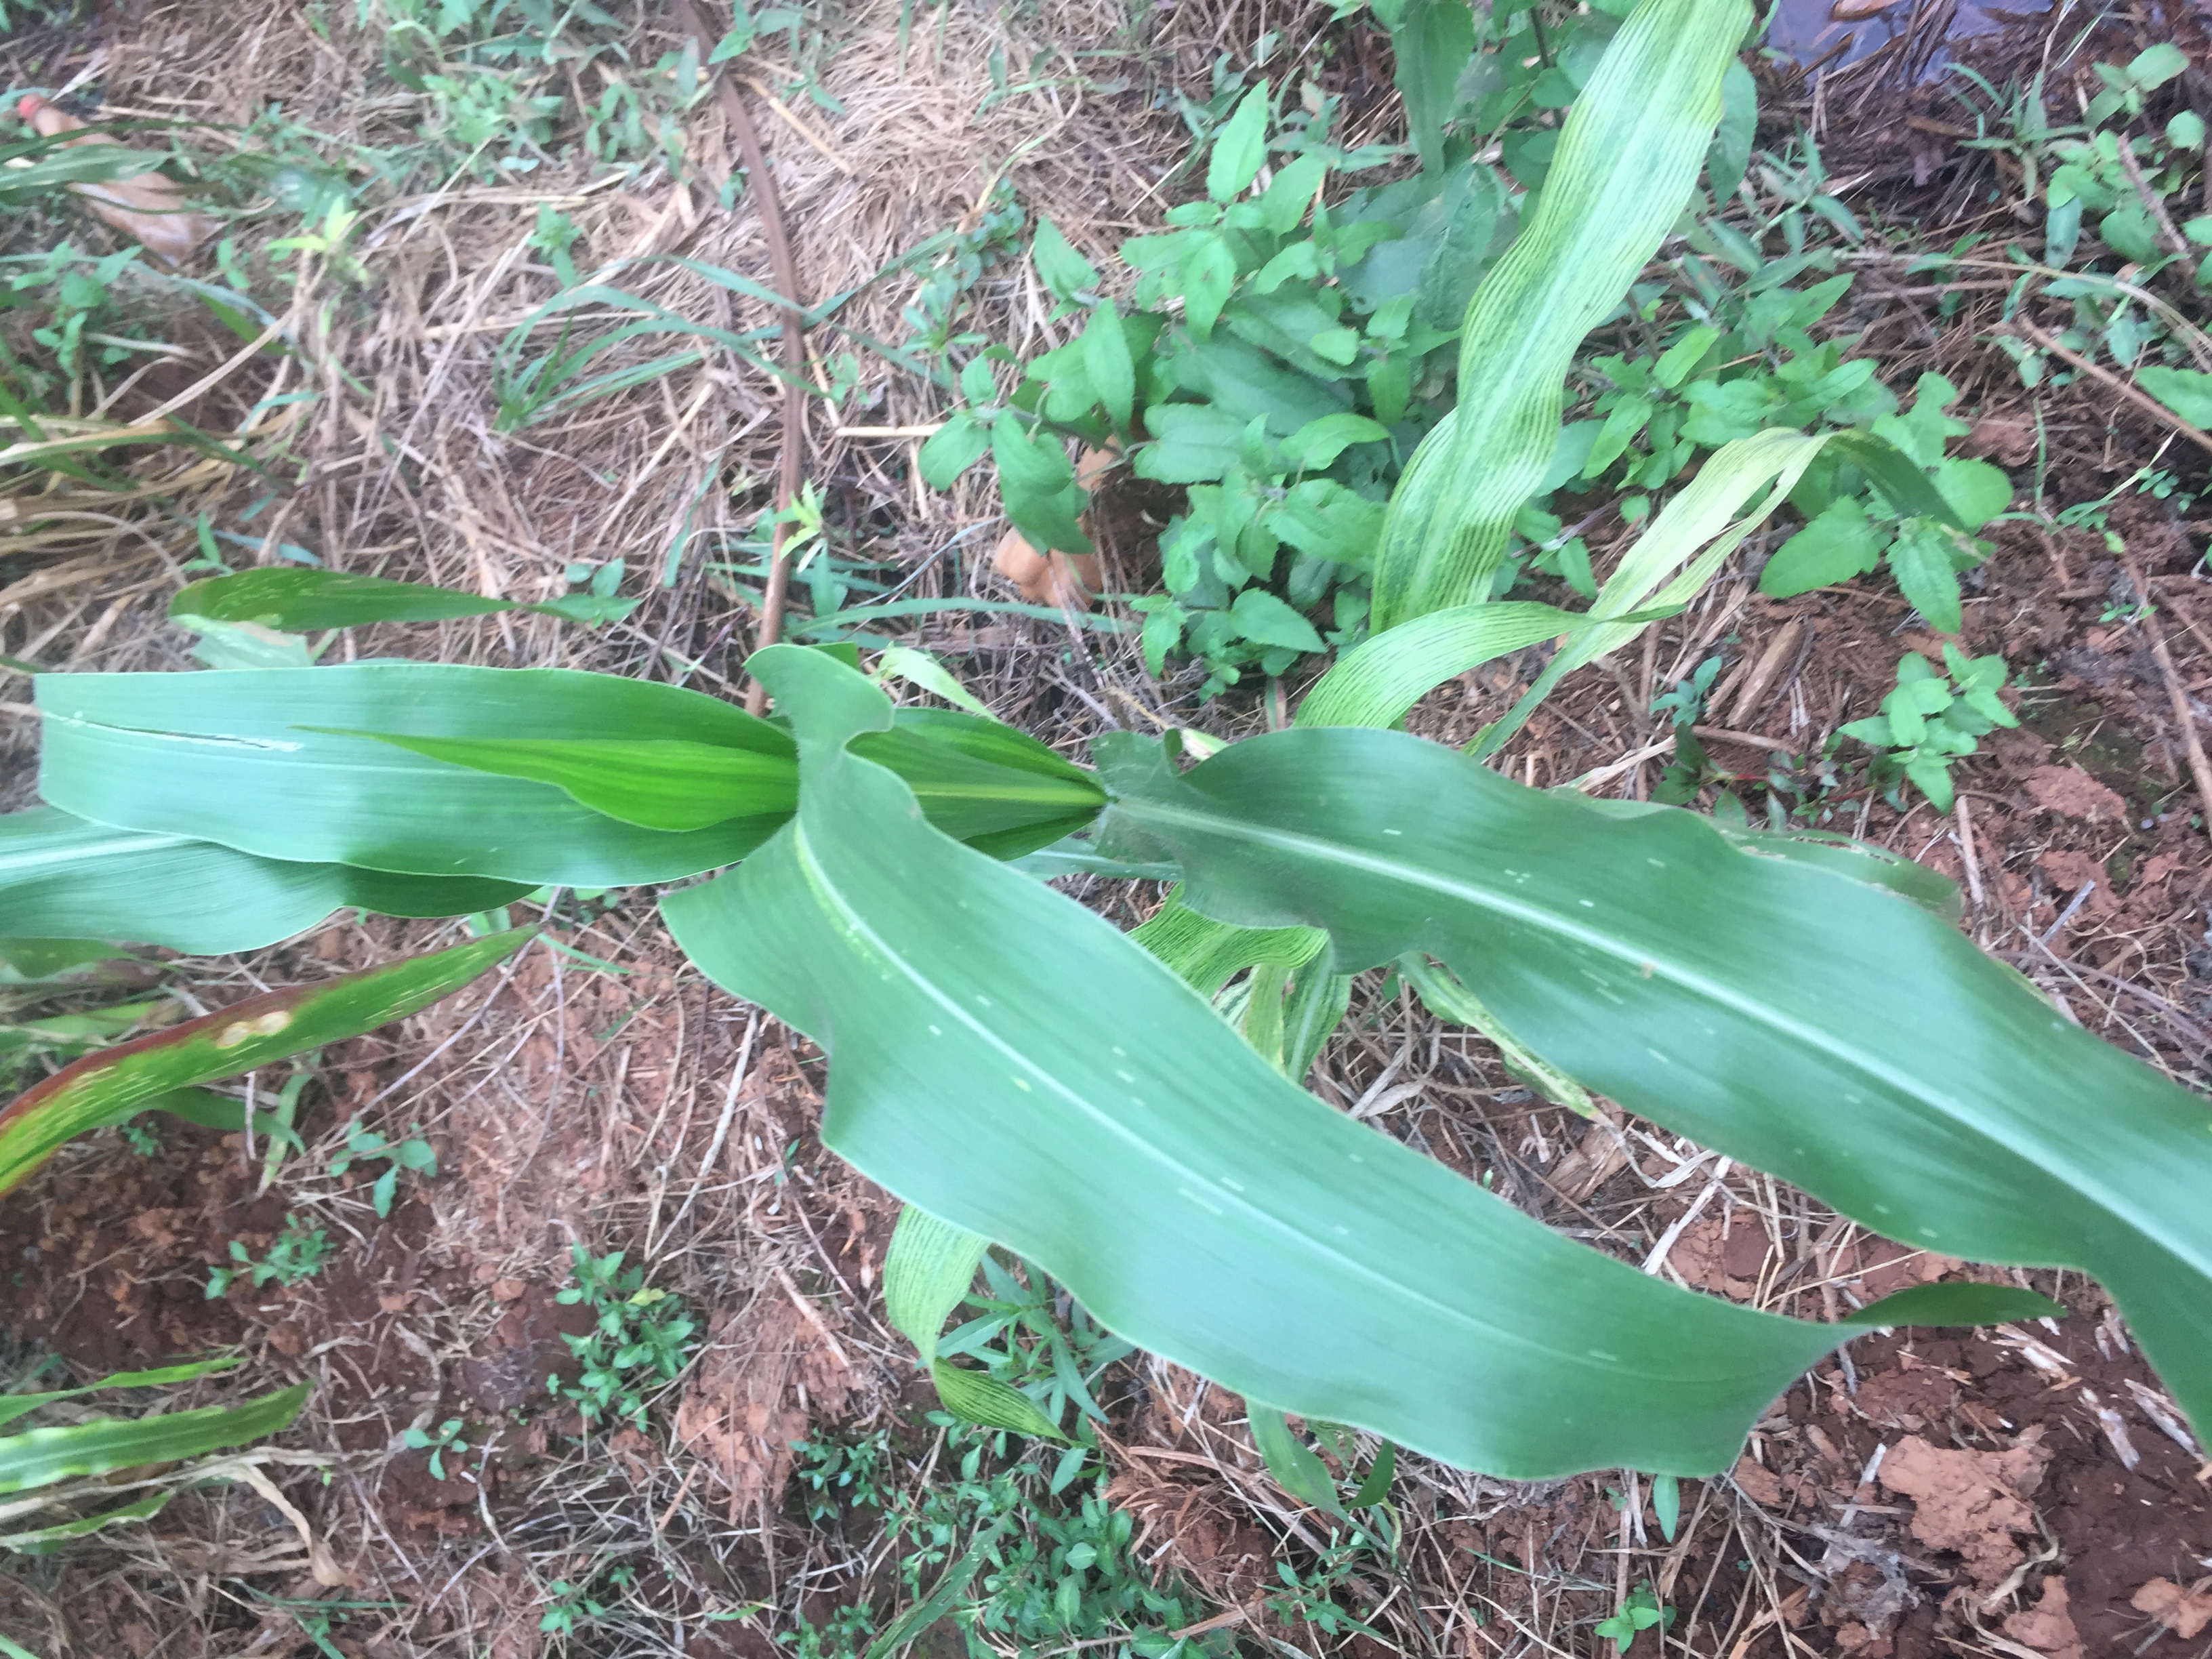
Label: helminthosporium_leaf_blight